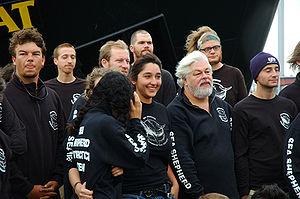
Cette page présente deux listes de pirates, boucaniers et flibustiers.